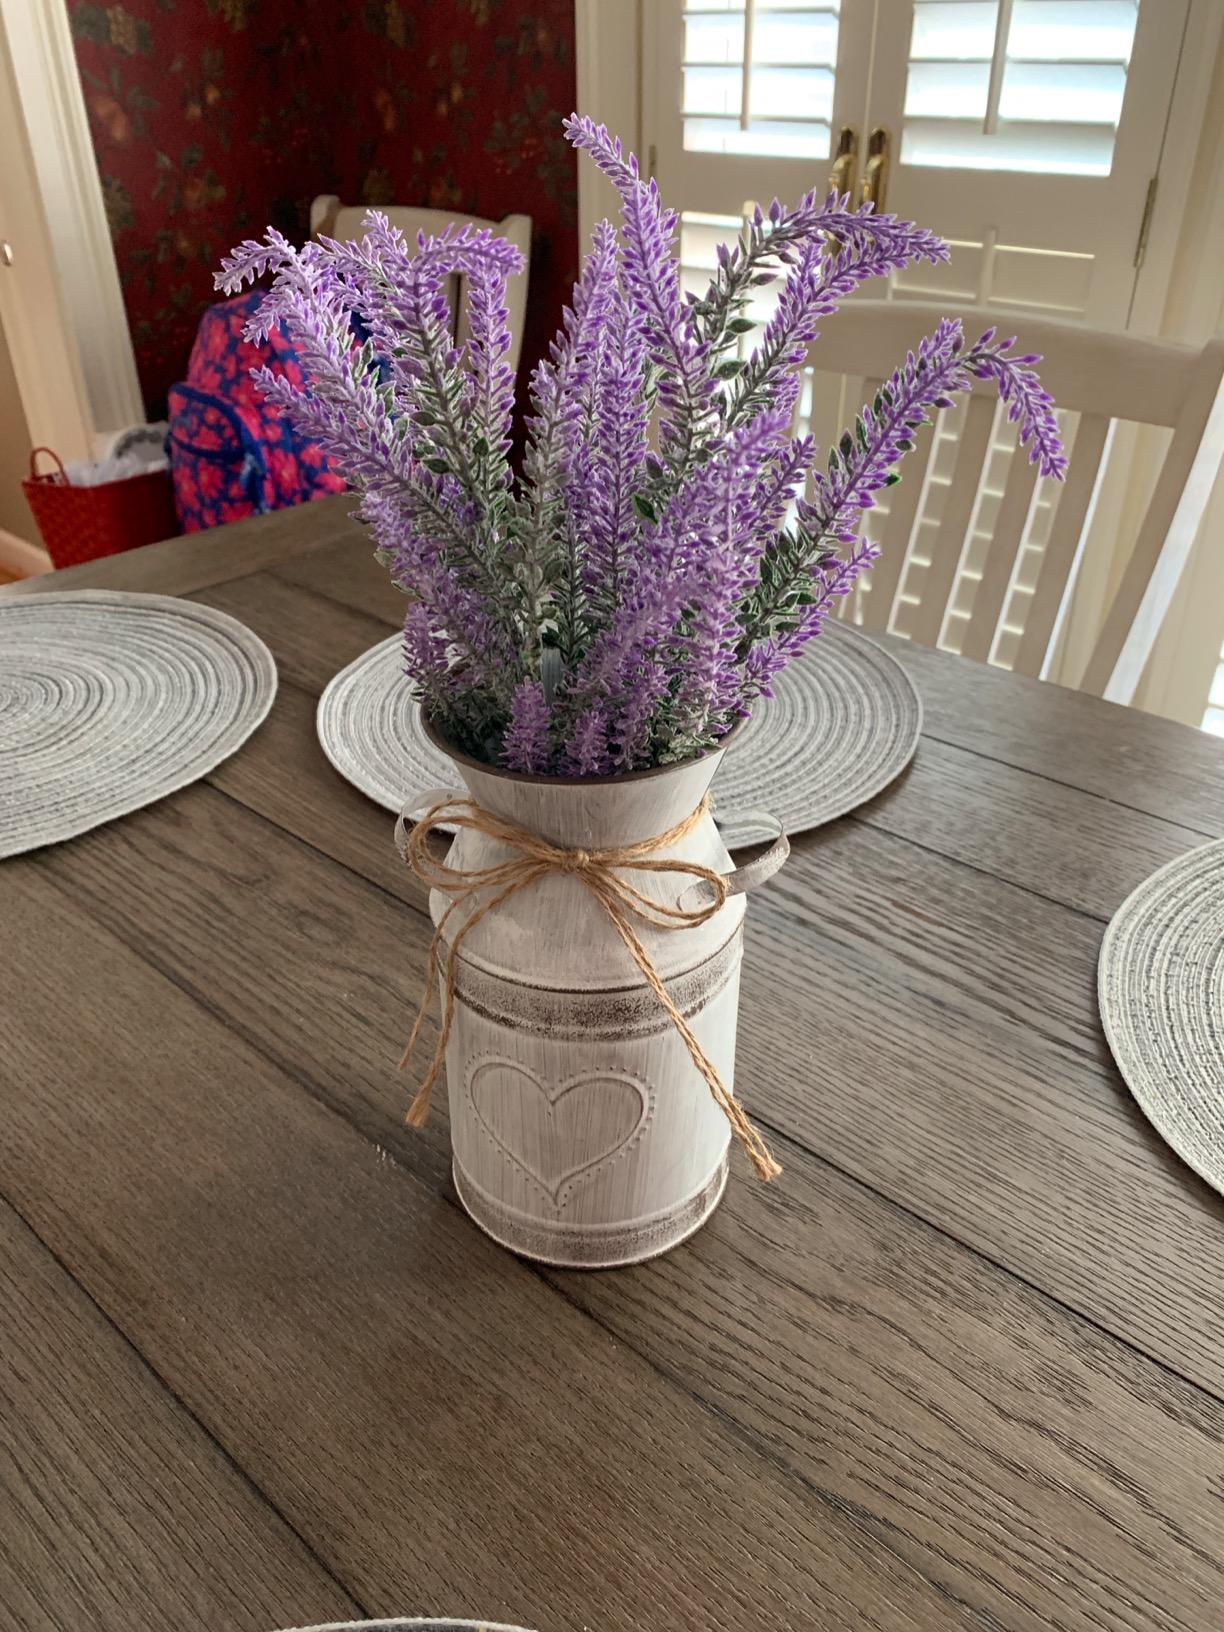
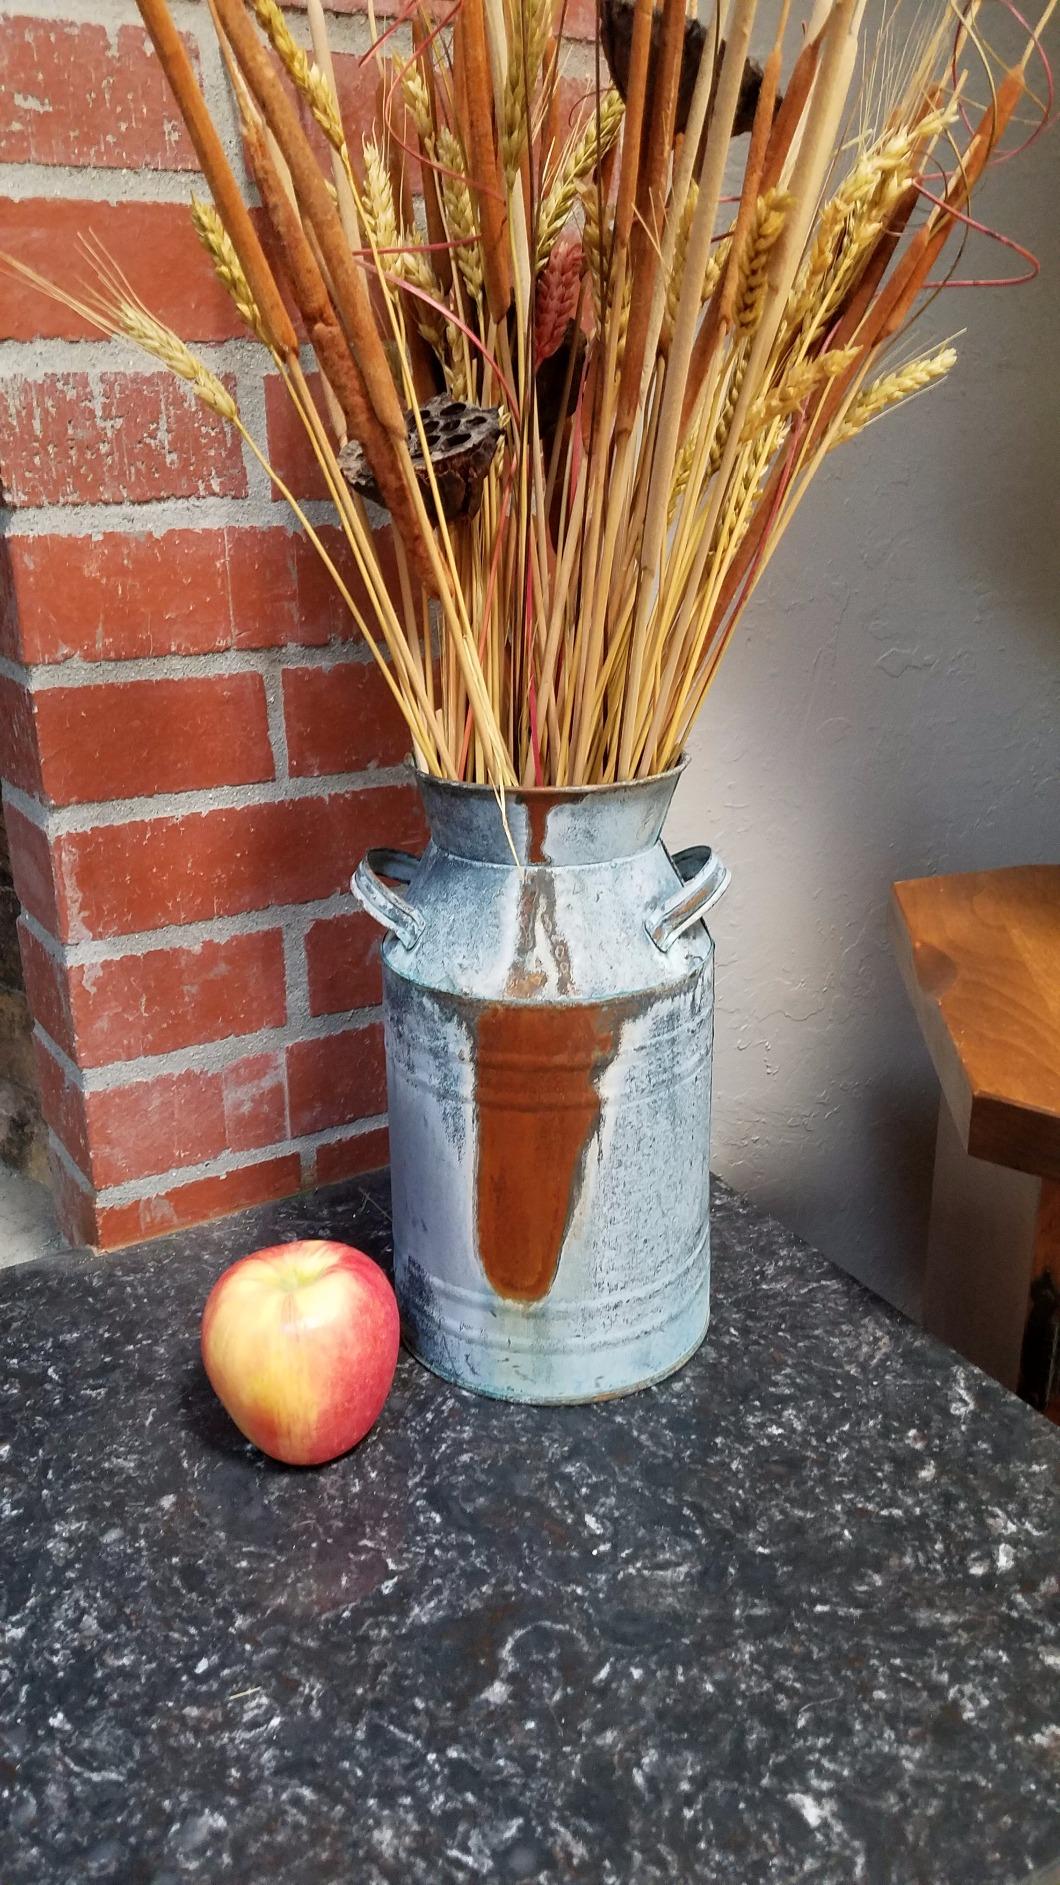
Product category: vase
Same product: no